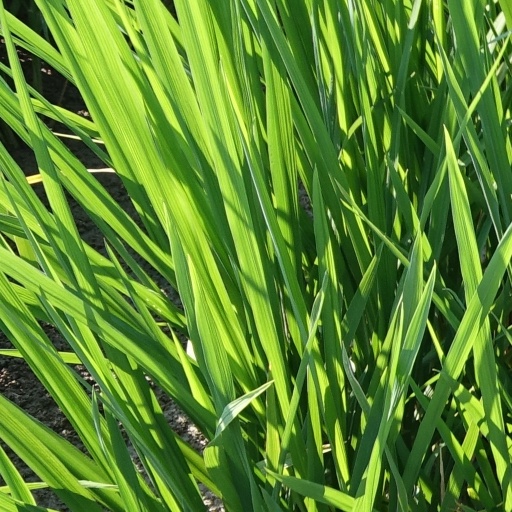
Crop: rice